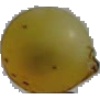
Label: white_grape